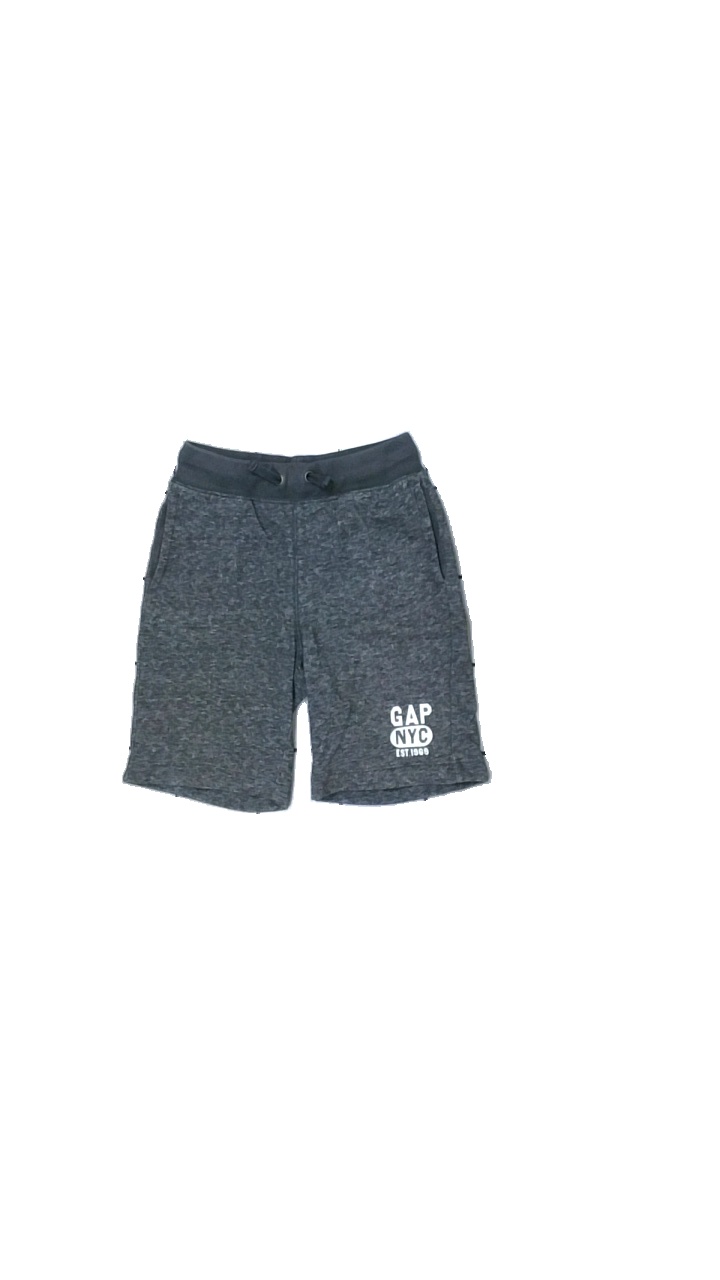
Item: Shorts (Children)
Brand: Gap
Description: grå mjukis shorts med logga fram, noppriga
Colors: White, Grey
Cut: Regular
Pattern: Logo print
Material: ?
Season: All
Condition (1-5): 3
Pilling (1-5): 3
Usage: Export
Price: <50